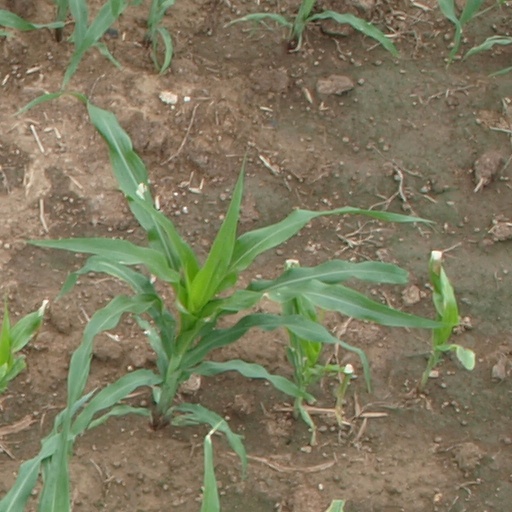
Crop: maize; corn